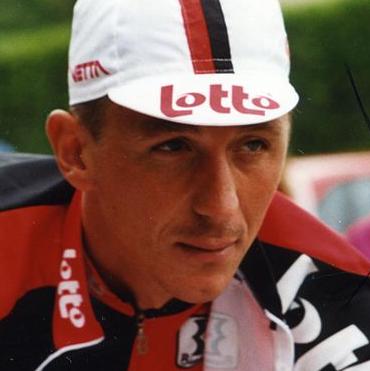
Age: 30